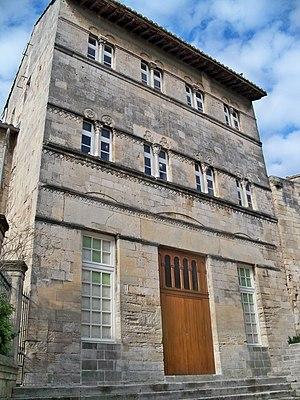
Maison romane à Sain Gilles (30)
Cet article recense les monuments historiques du Gard, en France.
Saint-Gilles, aussi appelée Saint-Gilles-du-Gard, est une commune française située dans le département du Gard, en région Occitanie.
La maison romane de Saint-Gilles est un édifice roman civil situé au centre de Saint-Gilles dans le département français du Gard et la région Occitanie.